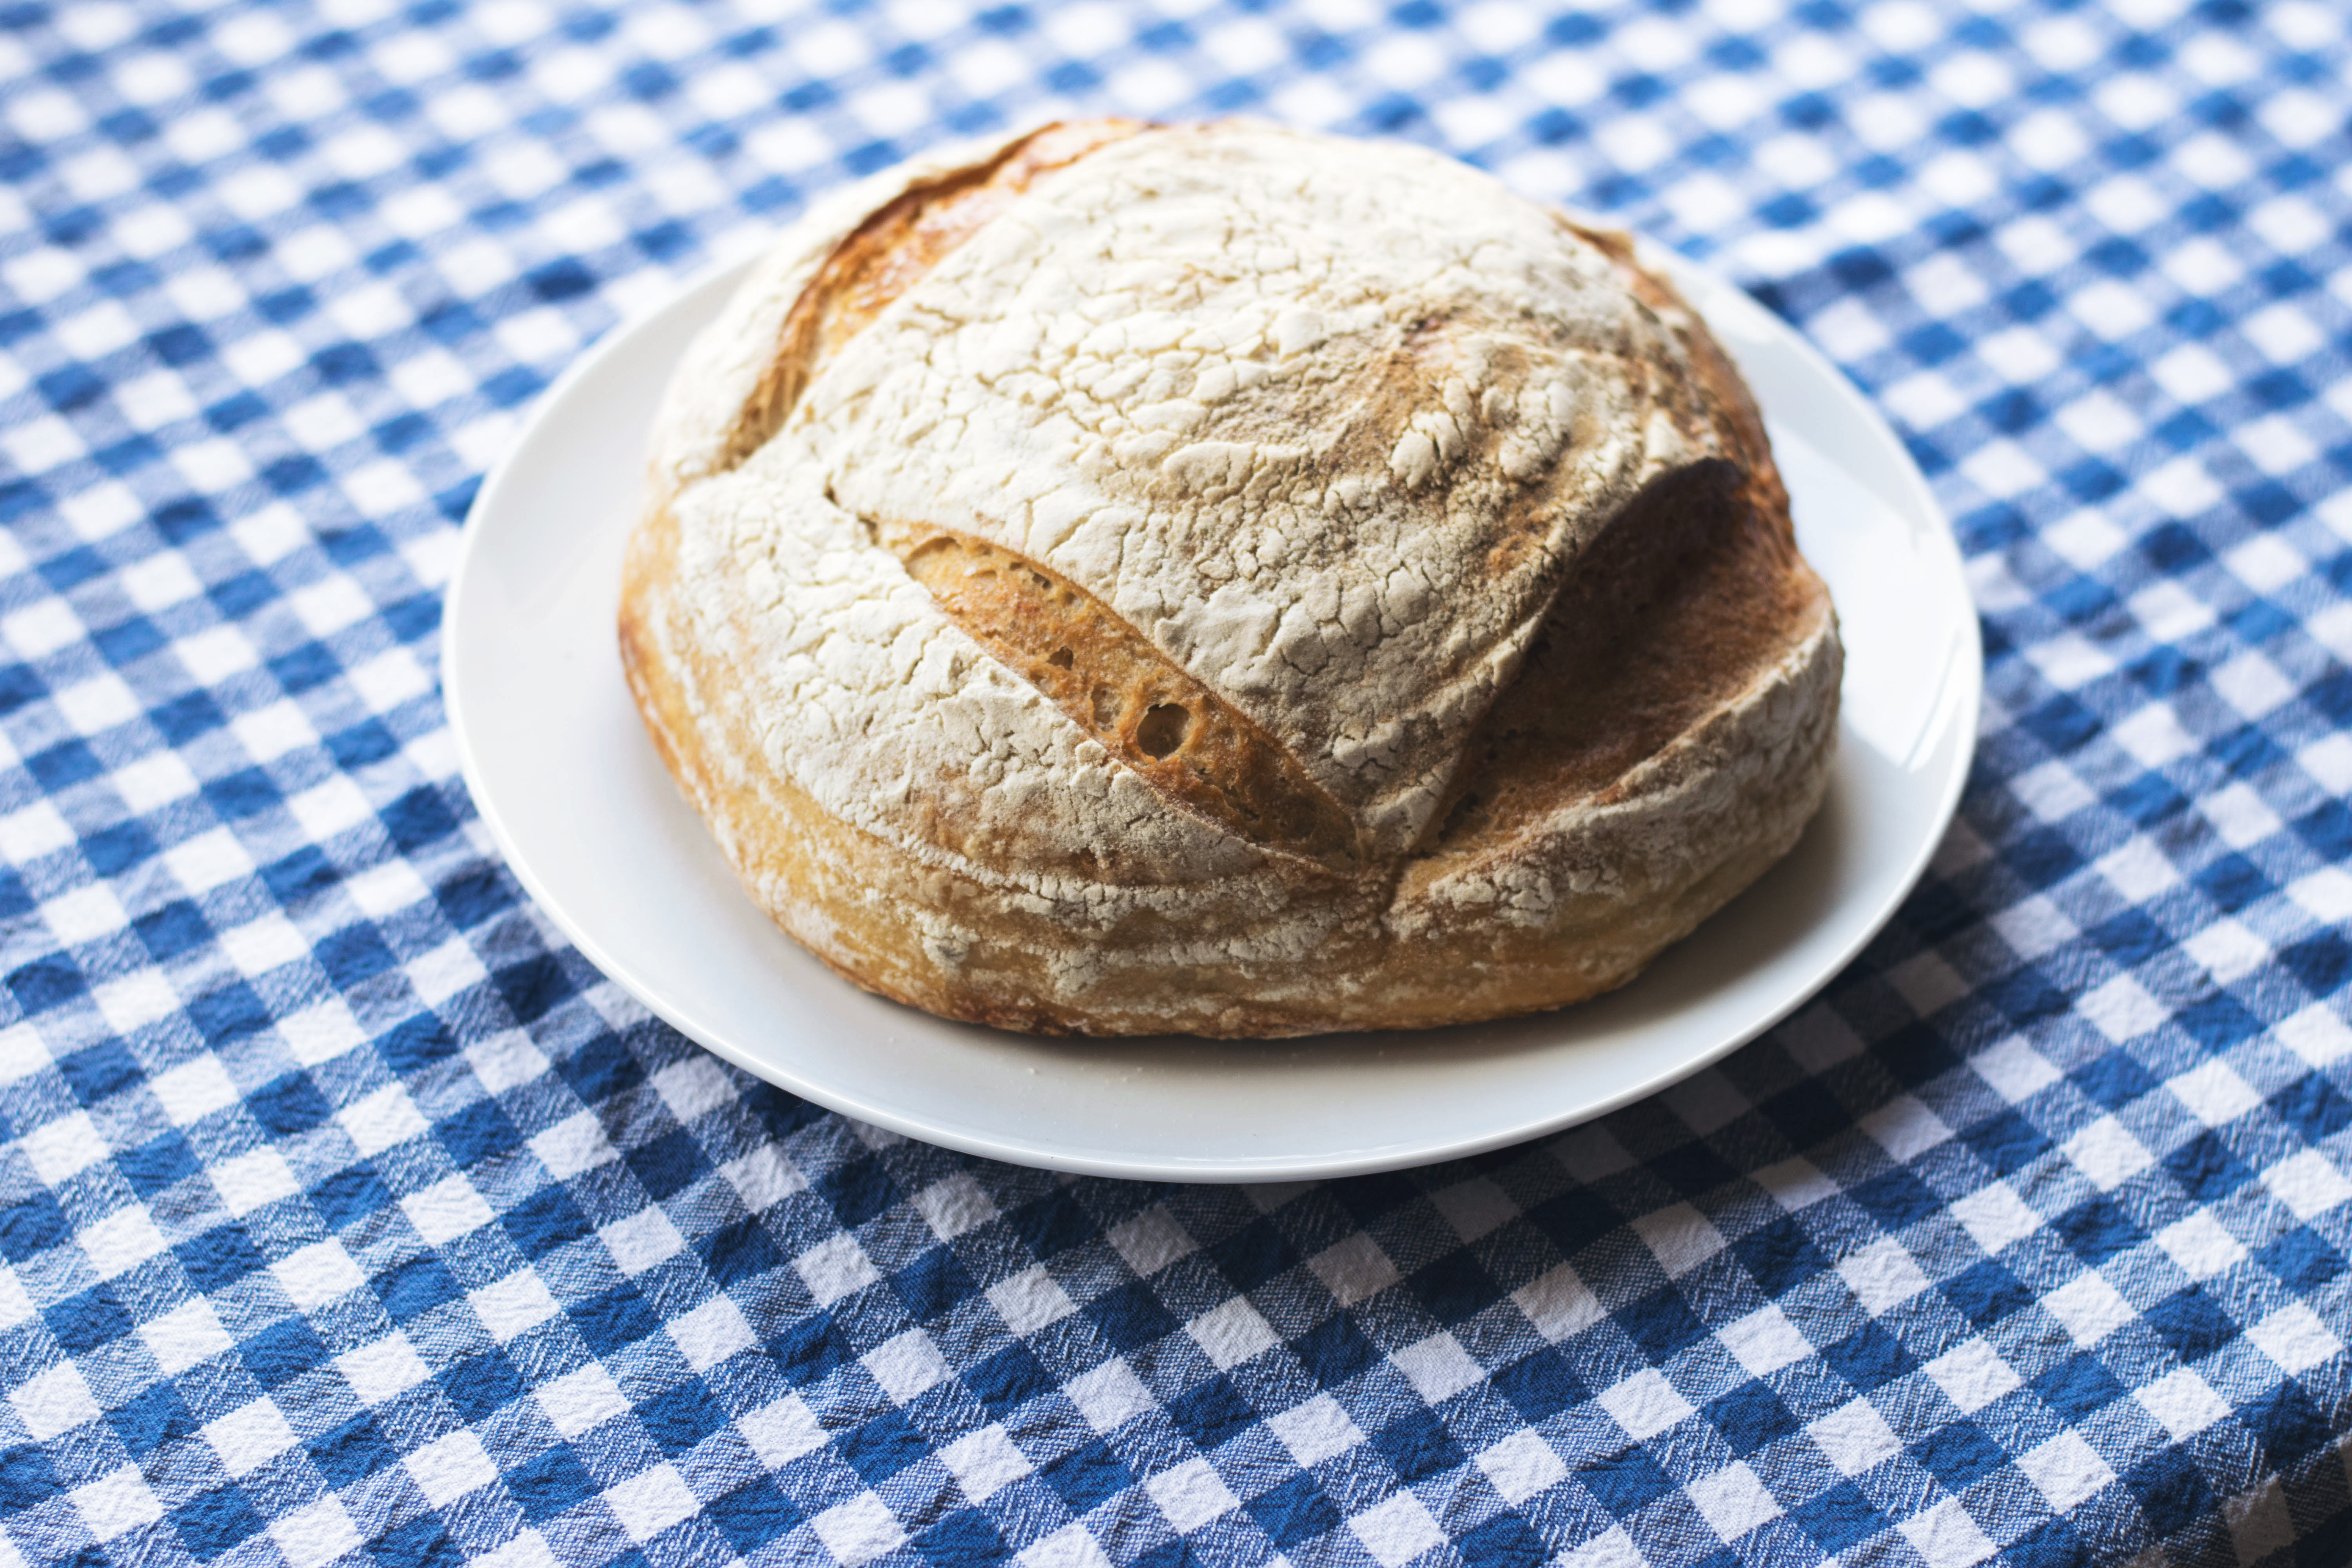
food, cuisine, dish, sourdough, soda bread, ingredient, bread, damper, baked goods, bun, staple food, dessert, gluten, potato bread, rye bread, produce, biga, recipe, whole wheat bread, loaf, brioche, finger food, american food, brown bread, baking, puff pastry